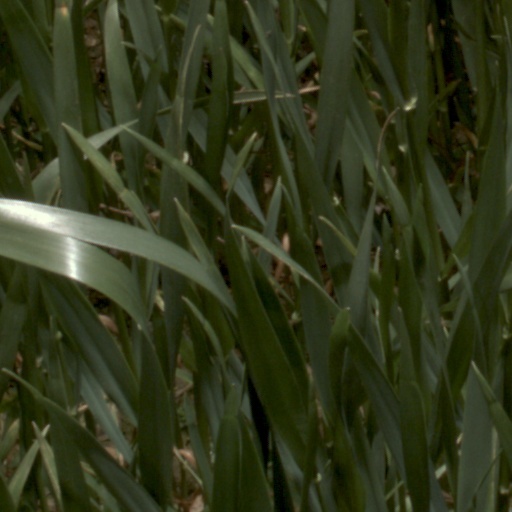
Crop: wheat